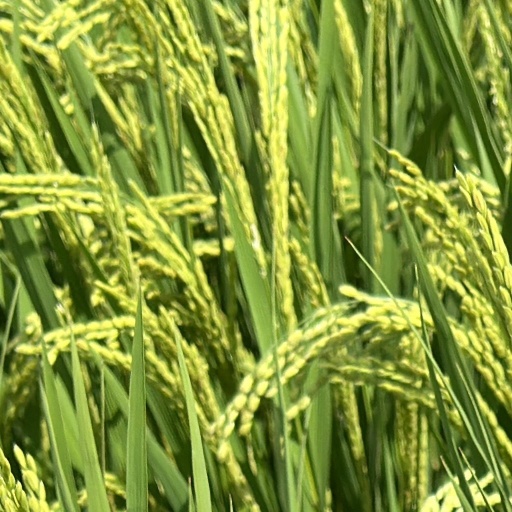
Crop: rice